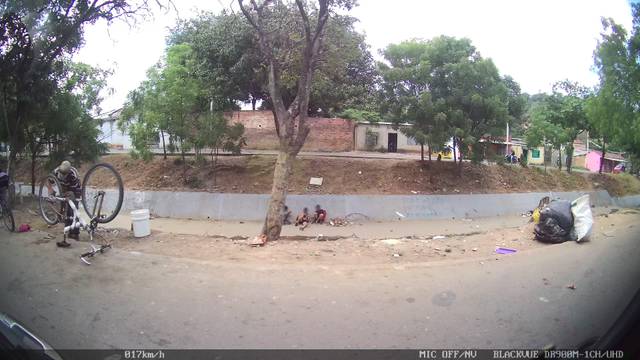
Region: Colombia
Coordinates: 7.874, -72.522